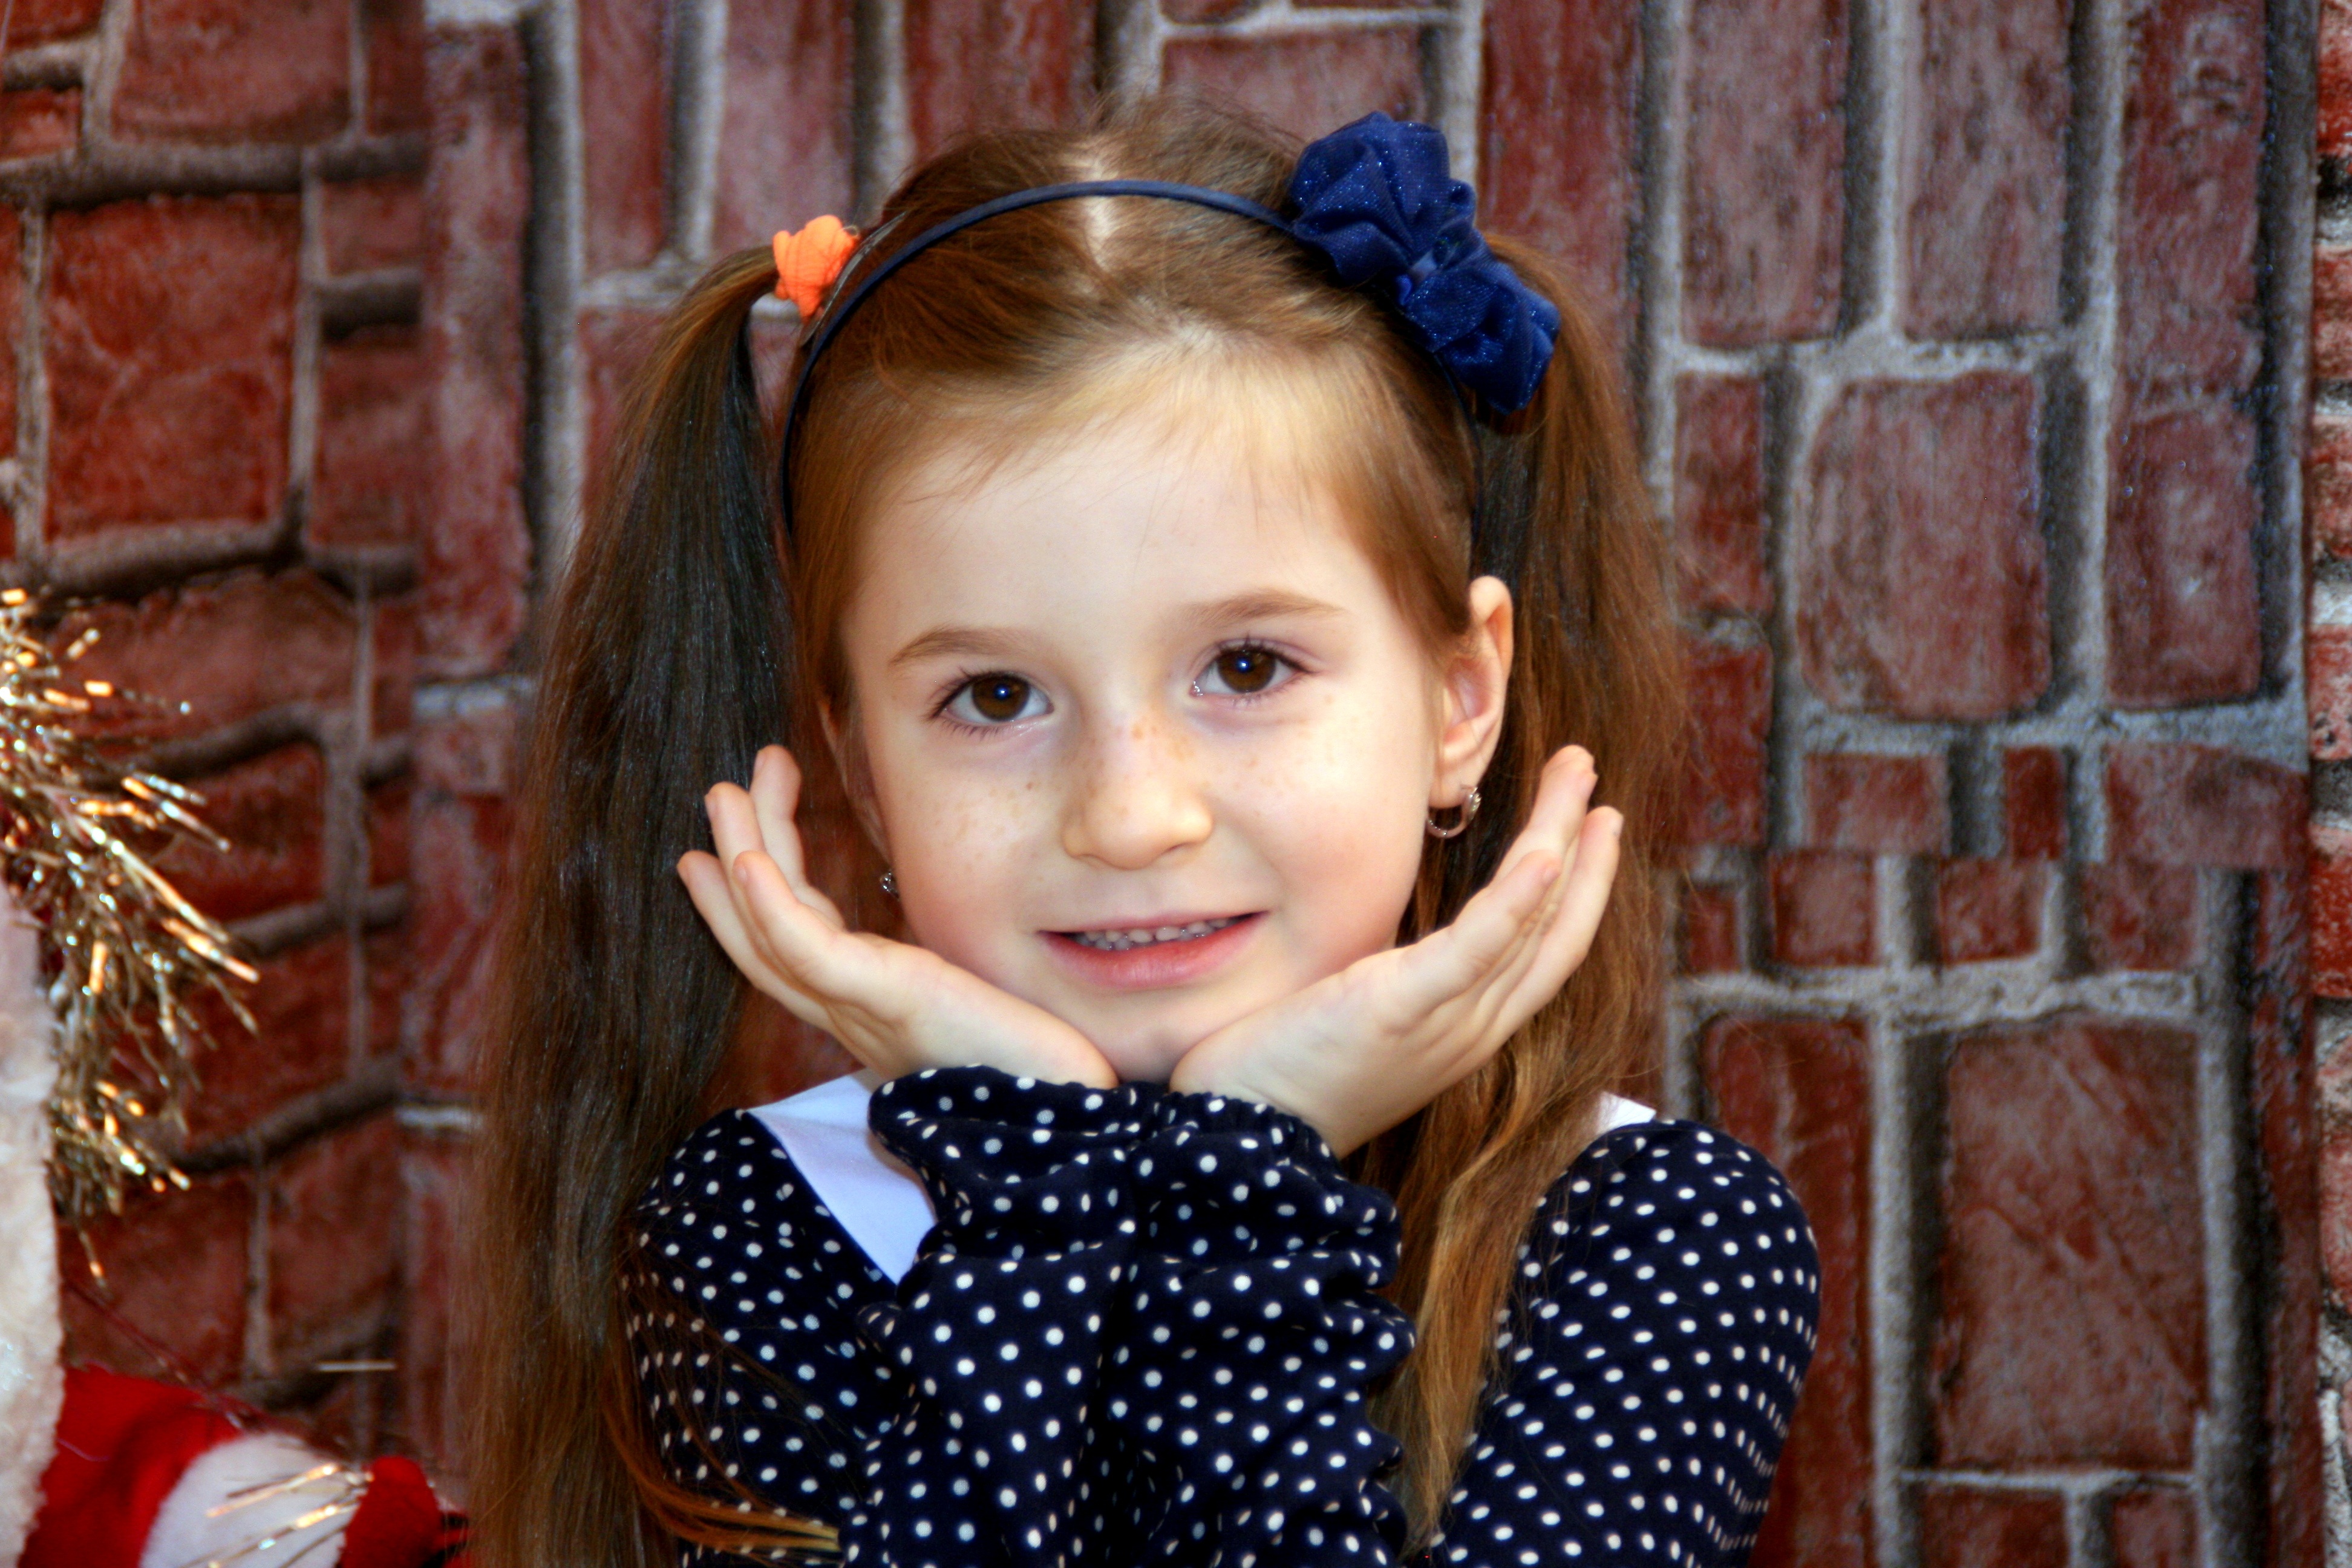
person, people, girl, pattern, portrait, child, smile, long hair, dress, toddler, stems, eye, beauty, organ, portrait photography